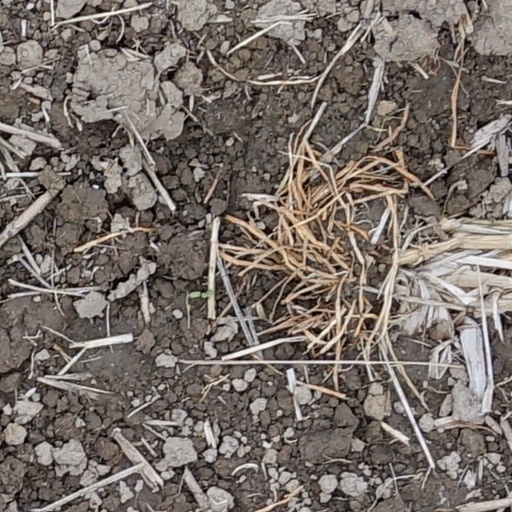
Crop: wheat